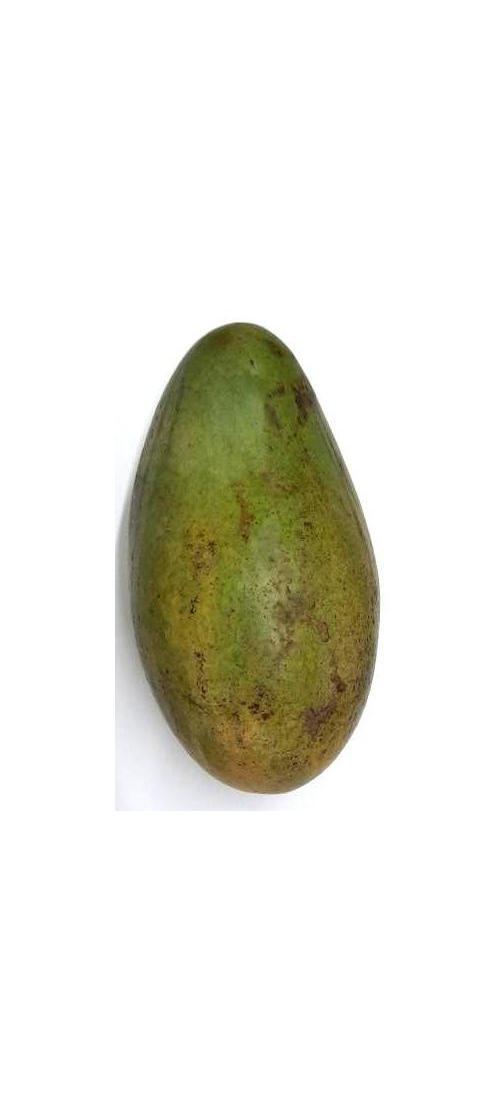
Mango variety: Rupali